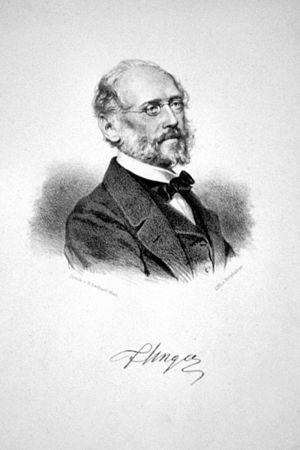
Franz Joseph Andreas Nicolaus Unger est un botaniste, un paléontologue et un spécialiste de la physiologie végétale autrichien, né le 30 novembre 1800 en Styrie, Autriche et mort le 13 février 1870 à Graz.